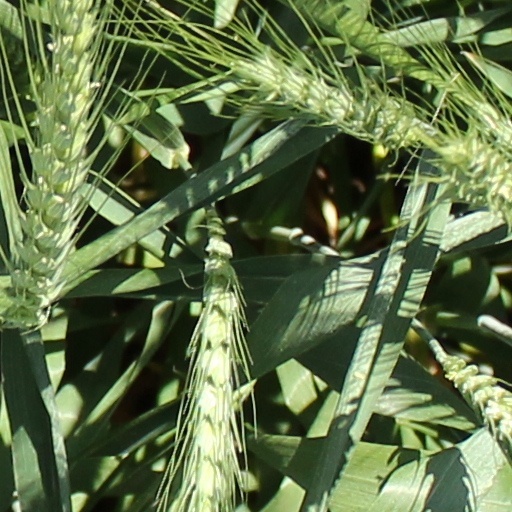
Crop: wheat